Rally Report

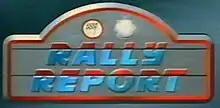
A Rally Report logo

Rally Report is a series of programmes broadcast by the BBC covering the Lombard RAC Rally of Great Britain – then the last round of the World Rally Championship.